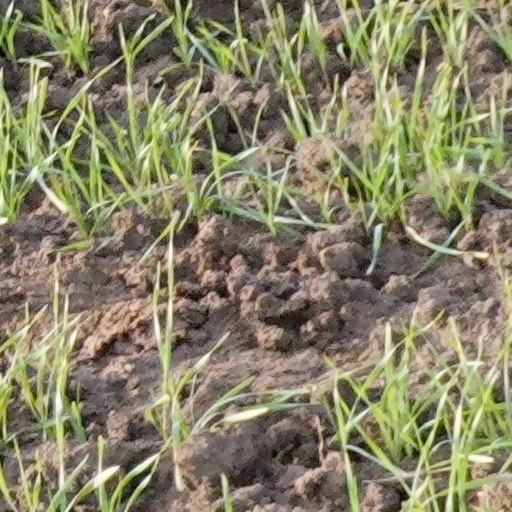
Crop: wheat